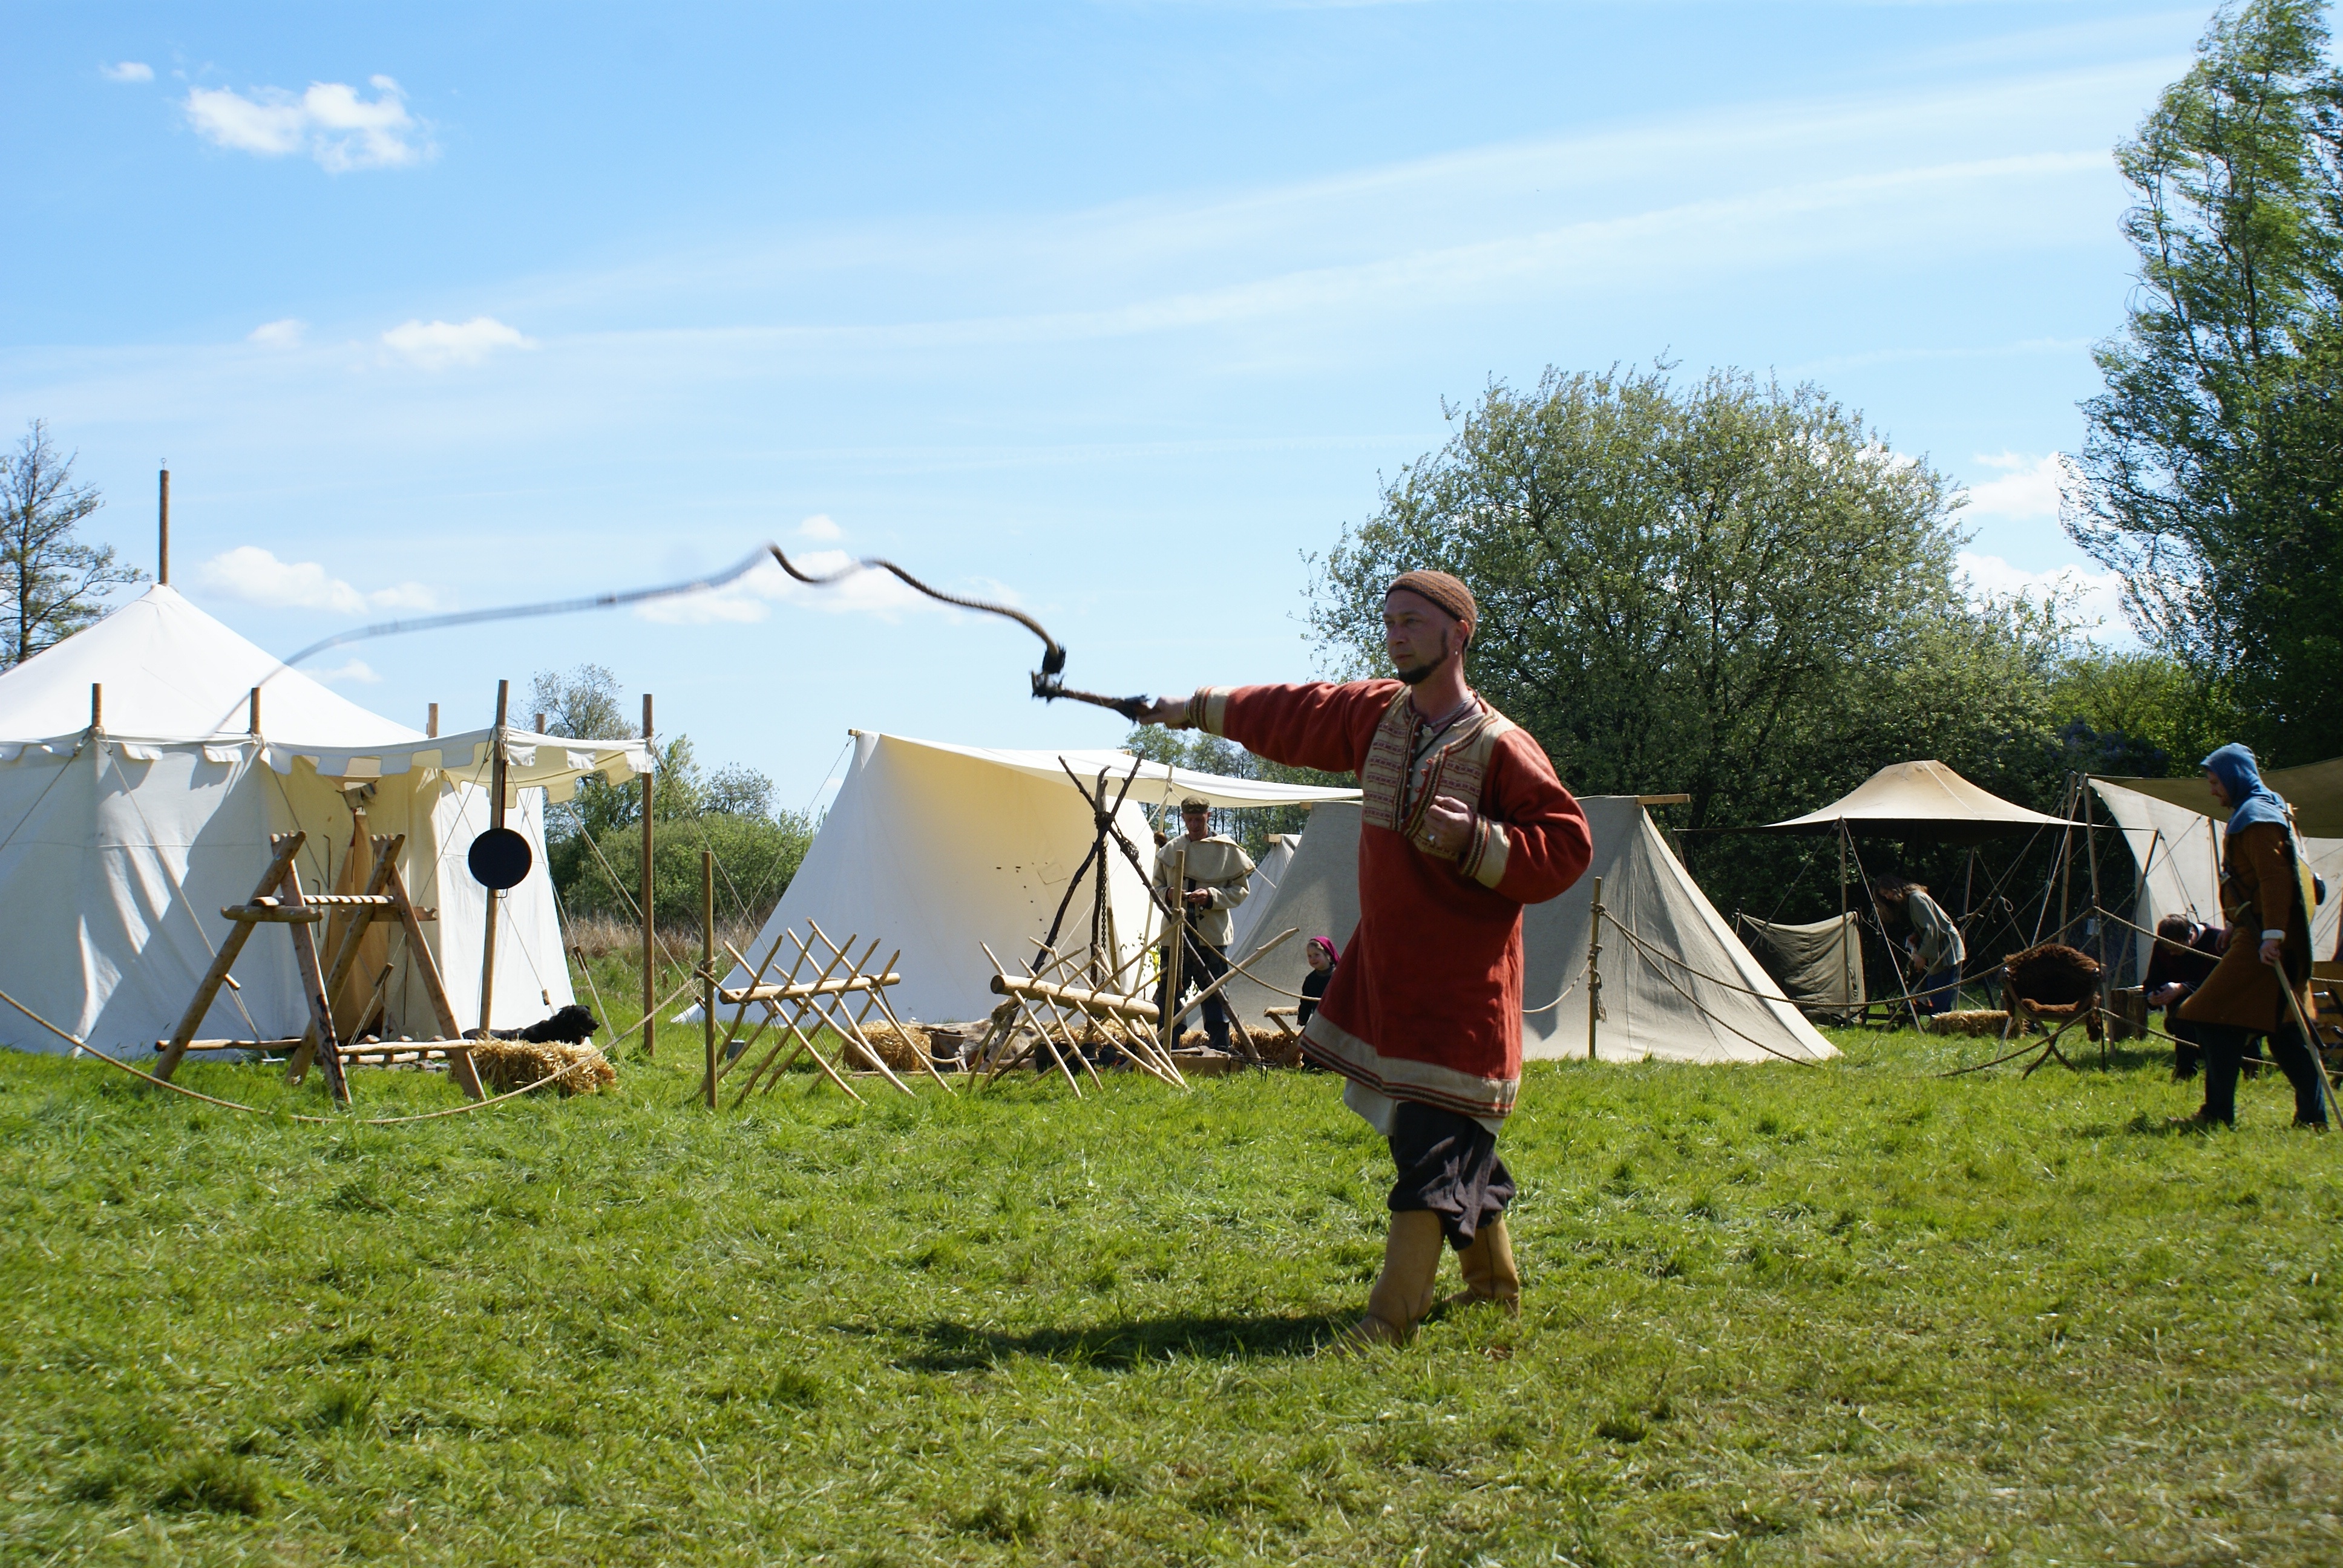
farm, show, agriculture, tents, middle ages, rural area, whip, medieval market